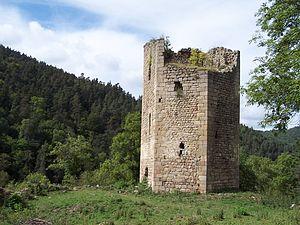
Vue sur la tour pentagonale datant de la fin du XIIe, début du XIIIe siècle, du château de Carry, à Grazac en Haute-Loire (43).
Le château de Carry est un château médiéval aujourd’hui en ruine. Il est situé sur la commune de Grazac en Haute-Loire, et domine la vallée du Lignon.